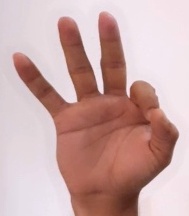
ASL sign: 9